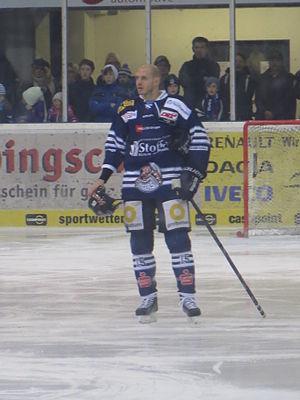
Kris Beech est un joueur professionnel canadien de hockey sur glace.